Wuri railway station

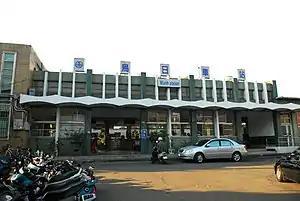

Wuri is a railway station in Wuri District, Taichung, Taiwan. It is served by the Taiwan Railway Taichung line. Although it has the same name as Wuri metro station, the railway and metro stations are not connected, and are located roughly 300 meters apart.